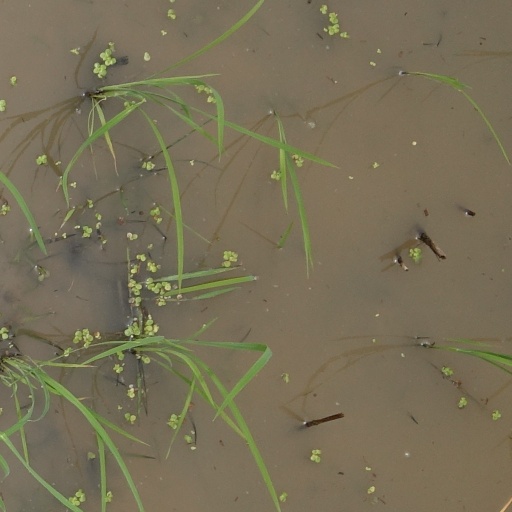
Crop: rice